Snecma M53

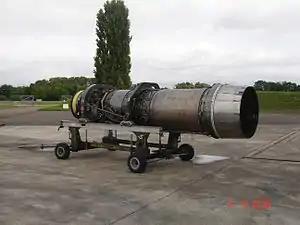

The SNECMA M53 is an afterburning turbofan engine developed for the Dassault Mirage 2000 fighter by Snecma. The engine is in service with different air forces, including the latest Mirage 2000-5 and 2000-9 multirole fighters.